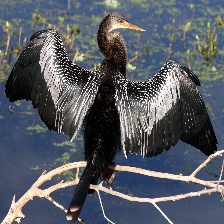
Species: ANHINGA
Scientific name: ANHINGA ANHINGA